Eden Medical Center

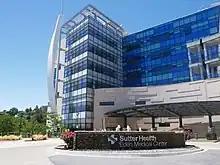
Eden Medical Center in 2022

Eden Medical Center is a hospital and medical center located in Castro Valley, California, United States, providing emergency medical services to Alameda County. It is operated by Sutter Health. It is built on an elevated area, and is visible from a distance.